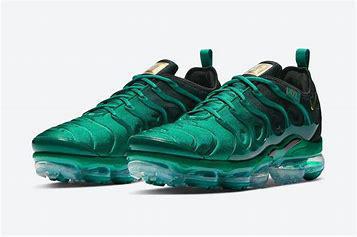
Brand: Nike
Model: Air Vapormax Plus